Chandu Shah

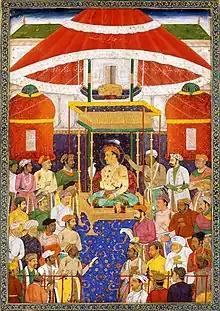
Darbar of Jahangir with officials, ca.1620

Chandu Shah (fl. late 16th and early 17th century, alternatively known as Chandu Lal and Chandu Mal) is a man who features in Sikh historical accounts. Sikh tradition holds that he was an affluent banker and revenue official of the Mughal emperors from Lahore who conspired against the fifth Sikh guru, Guru Arjan.